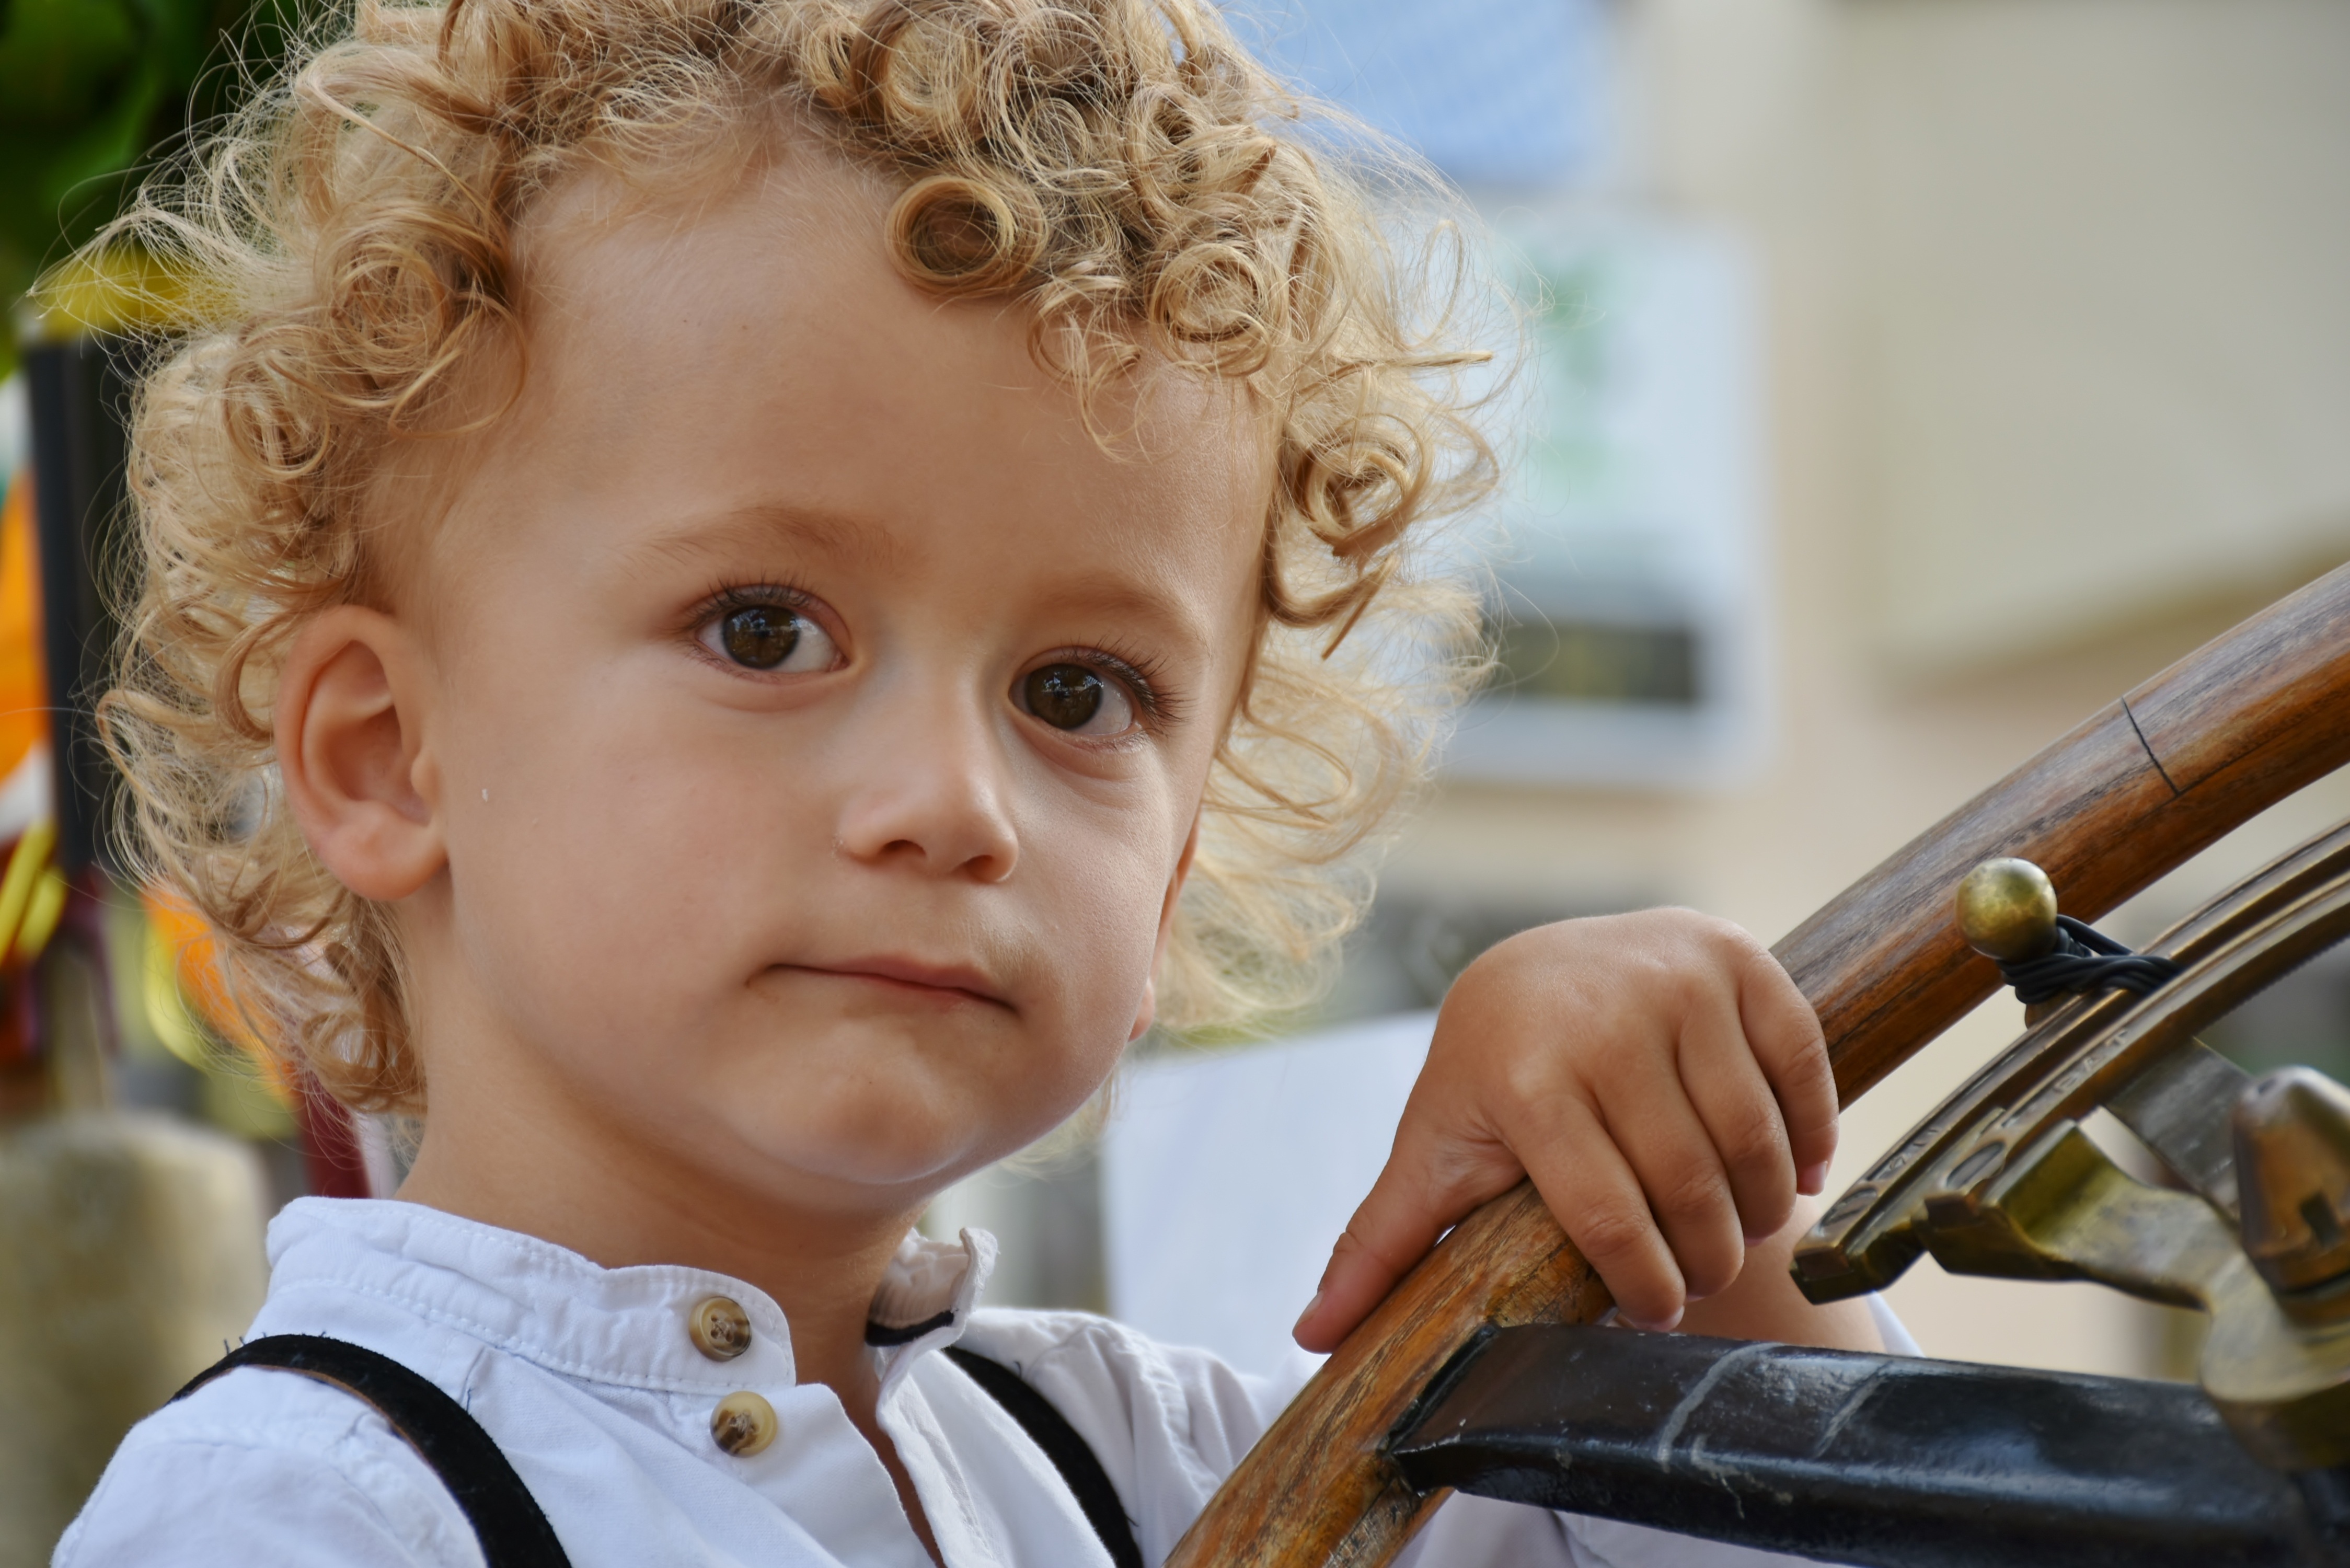
watch, person, people, hair, boy, view, portrait, young, child, human, sit, curiosity, eyes, happy, eye, helm, look, joy, blond, lure, small child, making a face